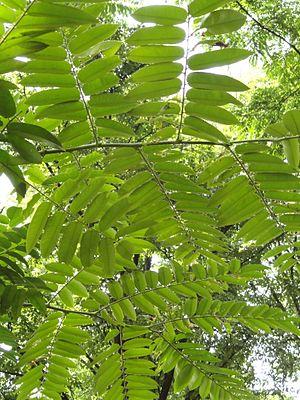
Toona sinensis, aussi appelé en français cédrèle de Chine, cèdrela de Chine ou acajou de Chine, est un arbre à feuilles caduques de la famille des Meliaceae originaire d'Asie.